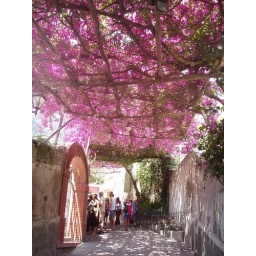
A street in Amalfi with a flower roof for shade.